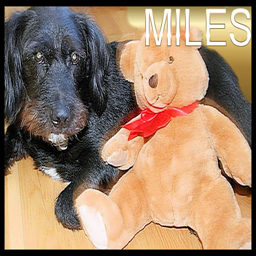
A dog that is laying down with a stuffed bear.
The teddy bear was leaning up against the dog.
The black dog is lying next to a stuffed teddy bear.
A dog sits with a teddy-bear with the word "Miles" above their heads.
A dog laying on its side on the floor next to a teddy bear.